Katangese Gendarmerie

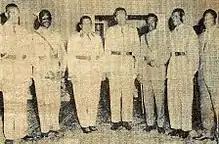

Under pressure from the United States and United Nations, Belgium removed many of its forces from the region between August and September 1961. However, many officers remained, without official Belgian endorsement, or became mercenaries. To support the Katangese, Belgium organized hundreds of Europeans to fight with Katanga as mercenaries. At the same time the UN attempted to suppress foreign support to the Gendarmerie; 338 mercenaries and 443 political advisers were expelled from the region by August. That same month, war veterans were first honored by the Katangese government. Dead soldiers were also remembered in ceremonies at the Cathedral of St. Peter and St. Paul in Élisabethville.